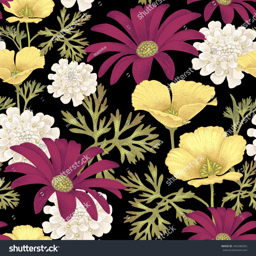
vector seamless pattern with garden flowers on a black background .